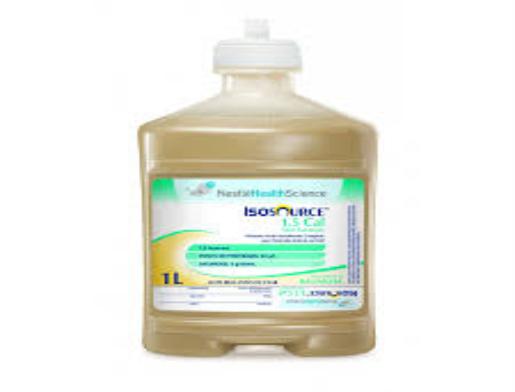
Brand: Isosource
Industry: Others